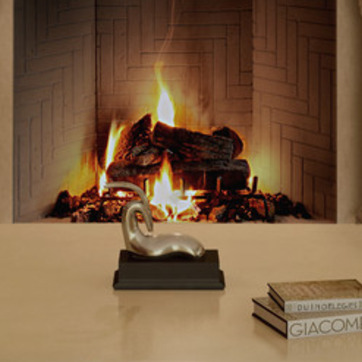
Material: other